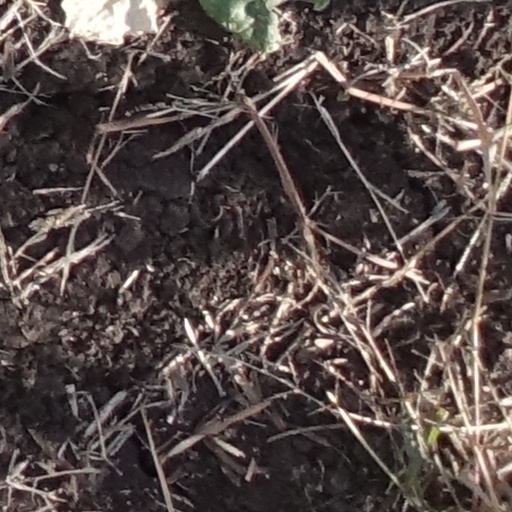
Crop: sorghum